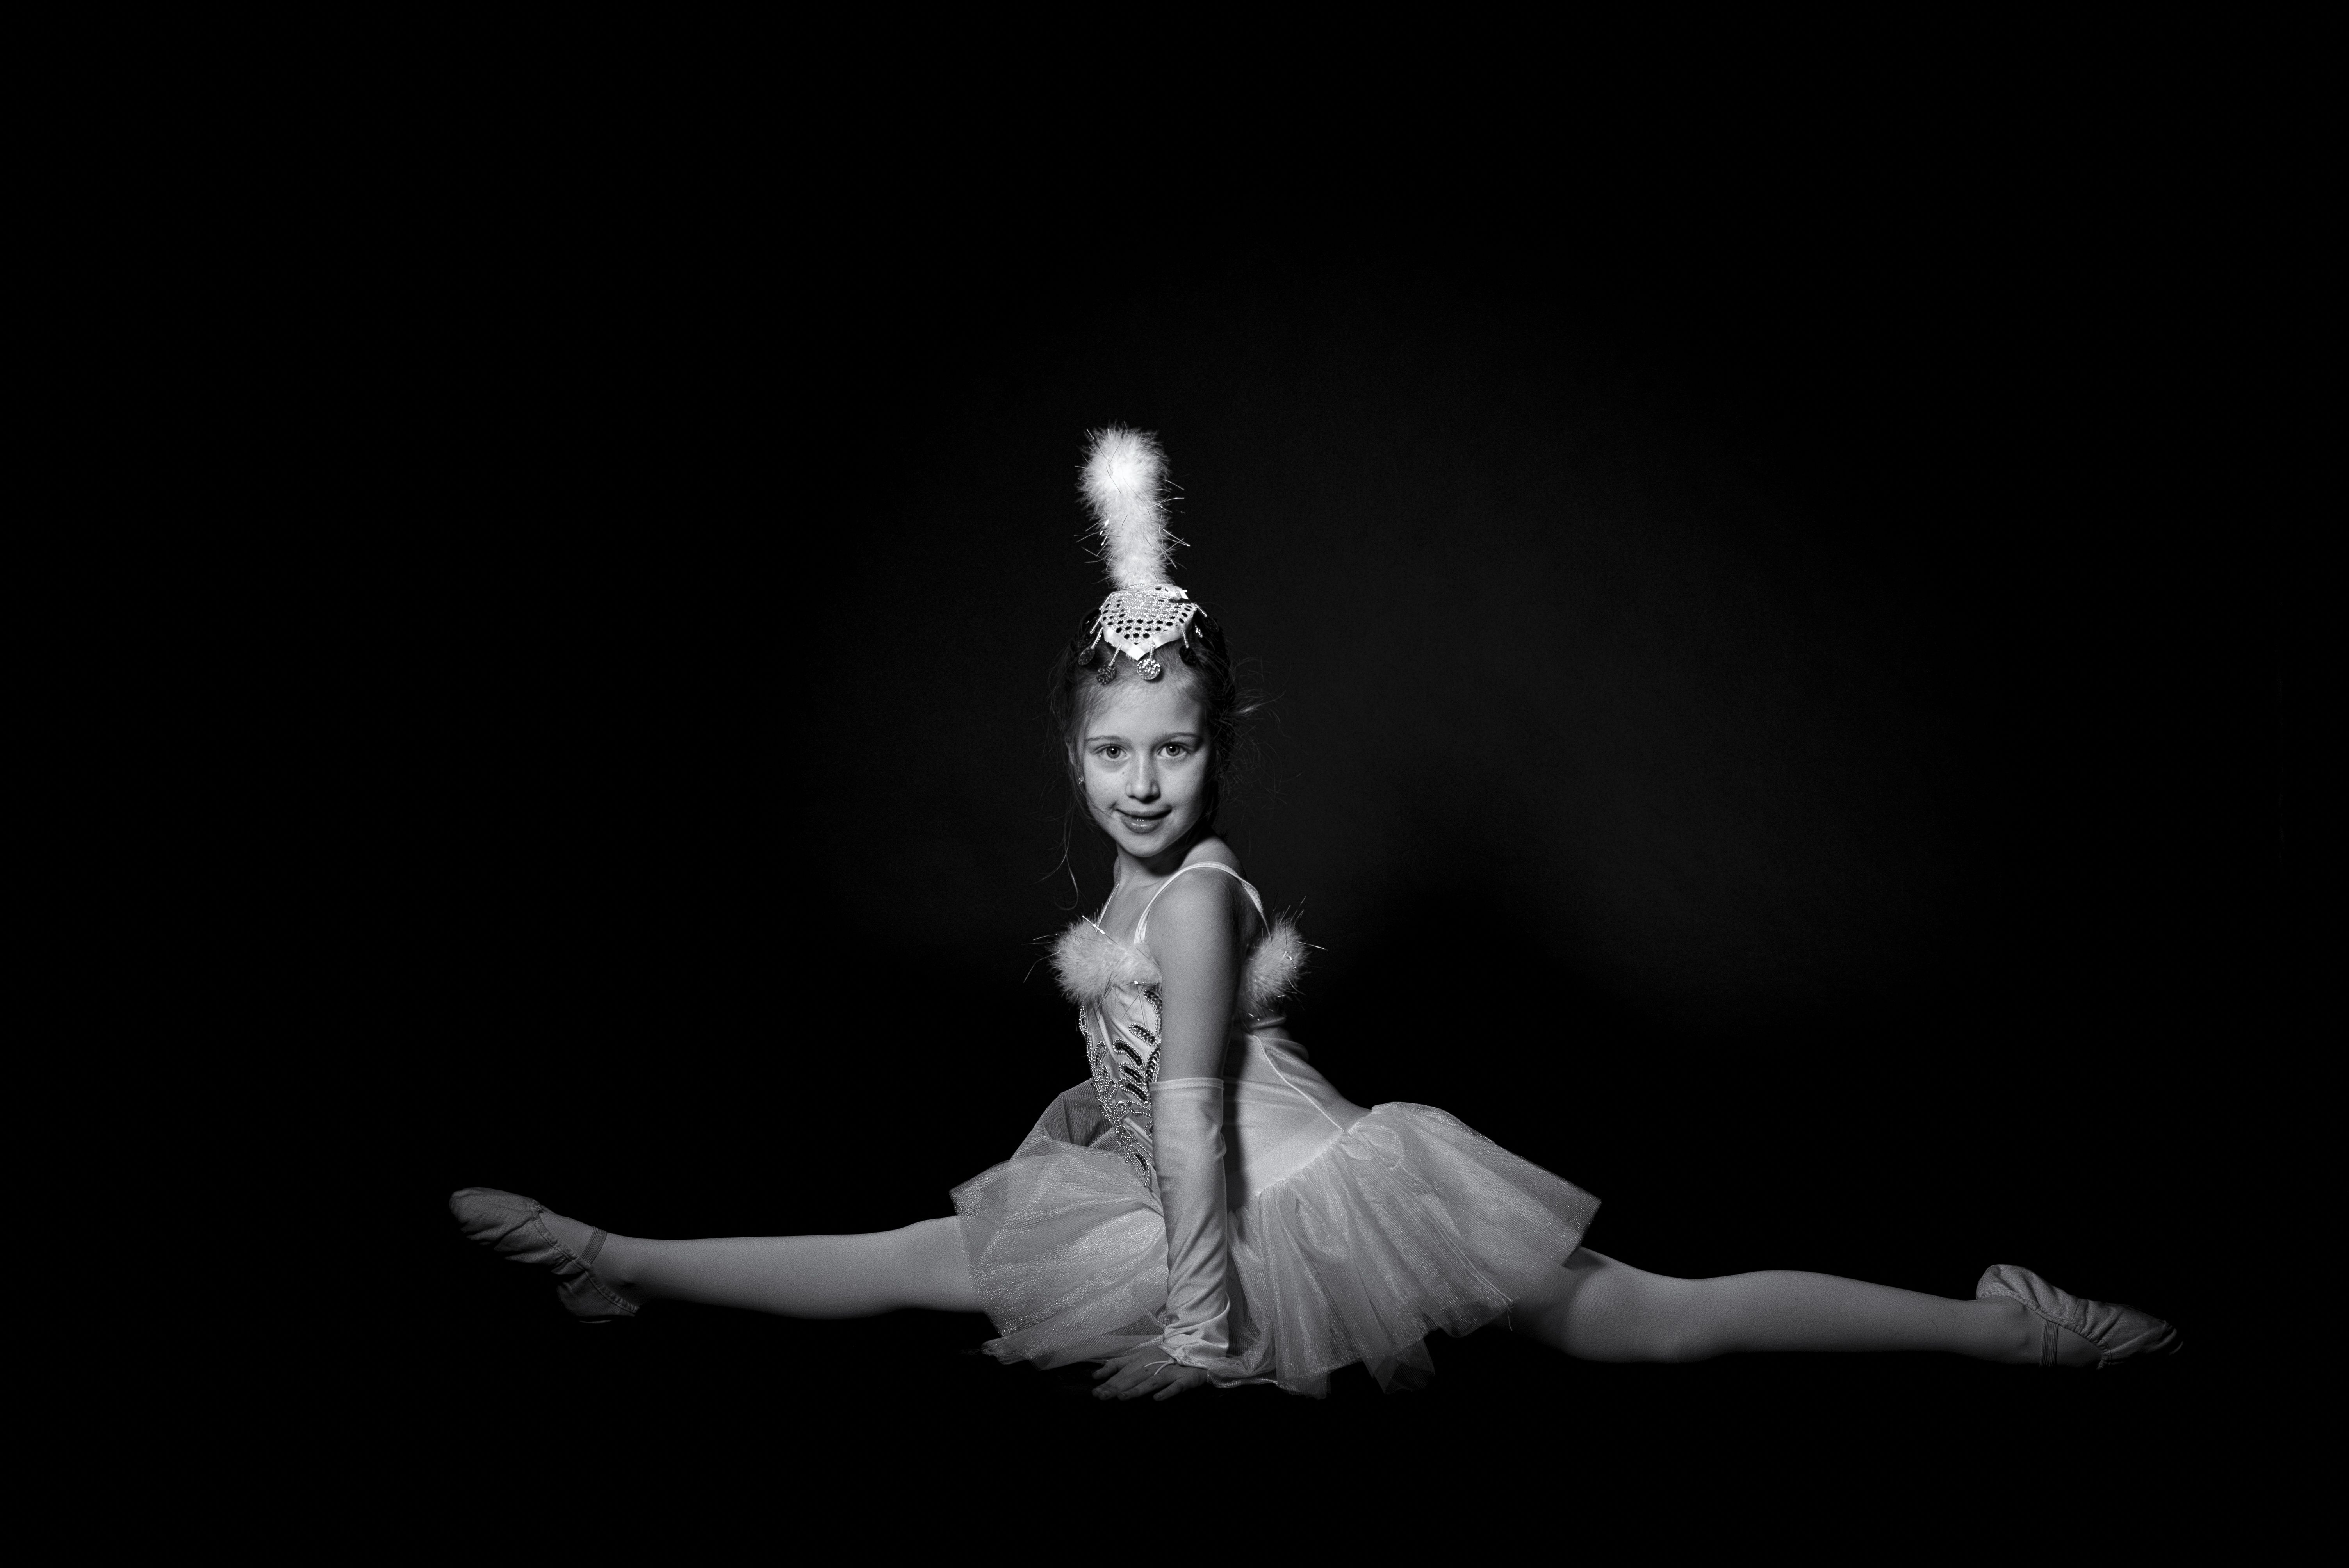
little ballerina
Little girl performing a split leg dance move with focused lighting and a simple black background
The image shows a young girl performing a professional split-leg dance move with focused lighting highlighting her face and clothes and a simple black background. The sharp front lighting highlights her features and shiny clothes. The atmosphere is classic, festive, with a calm artistic mood.
Labels: Dancing, Leisure Activities, Person, Ballet, Ballerina, Body Part, Finger, Hand, Face, Head, Clothing, Footwear, Shoe, Dance Pose, background
Camera: NIKON CORPORATION NIKON D750
Lens: 70.0-200.0 mm f/2.8, Sigma 70-200mm F2.8 EX DG OS HSM
Aperture: F5.6
Exposure: 1/200 sec
ISO: 100
Focal length: 86.0 mm